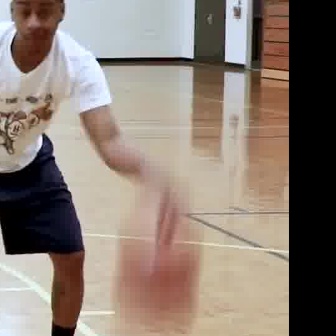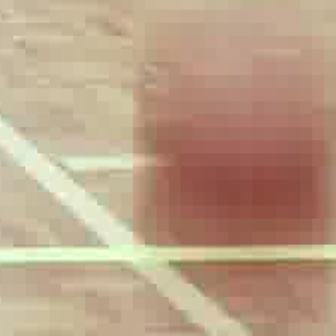
  Please identify the target specified by the bounding box [116,228,198,310] in the first image and locate it in the second image. Return the coordinates in [x_min,y_min,x_max,y_max] format.
Answer: [136,38,335,237]